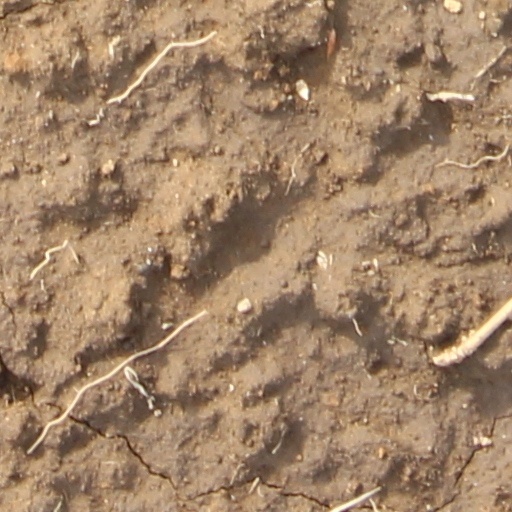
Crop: wheat